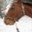
Label: horse